Mario Tennis Aces

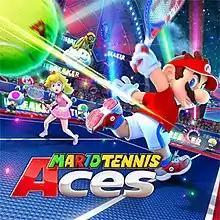
Icon artwork, featuring Princess Peach and Mario in the game's tennis attire

Mario Tennis Aces is a 2018 sports game developed by Camelot Software Planning and published by Nintendo for the Nintendo Switch. The game is part of the "Mario Tennis" series and sold over 4.50 million copies by December 31, 2022, making it one of the best-selling games on the Switch. The game received generally favorable reviews from critics.